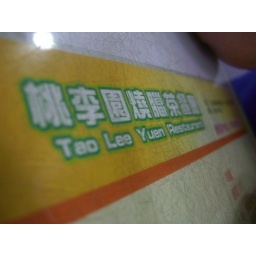
Table in Temple street market